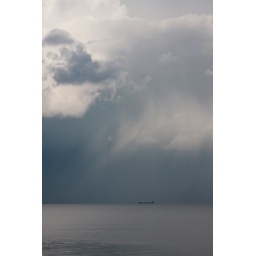
Ro-ro ship under a big cloud